Manipur (princely state)

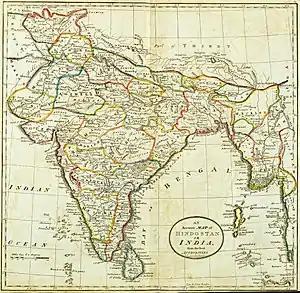
"Meckley" or "Manipur kingdom" in "Mathew Carey's" "Map of Hindostan or India" of 1814.

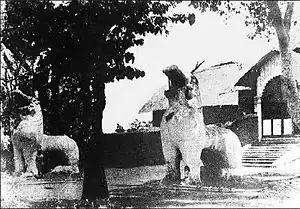
"Kangla Uttra Sanglen" at the Kangla Fort, former residence of the Meitei kings of Manipur. The two statues of "Kangla Sha" (Meitei dragon lions) standing in front of the inner gate were destroyed after the Anglo-Manipur War of 1891 but have been restored by the Manipur Government in recent years.

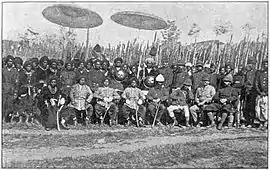
The princes of Manipur, Col. Johnstone, Thangal Major and the European officer in Kohima after relieving the fort from the siege of the Nagas, 1880

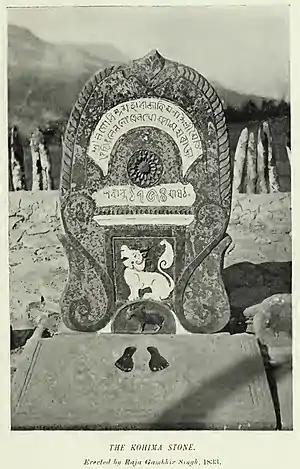
The Kohima Stone Inscription erected by Meitei King Gambhir Singh, the Maharaja of Manipur, as the testimony of Meitei Dominance of Nagaland.

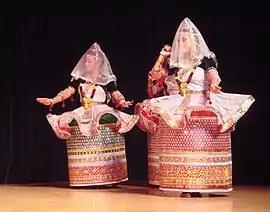
The Manipuri classical dance was developed by Meitei King Rajarshi Bhagyachandra, the Maharajah of Manipur.

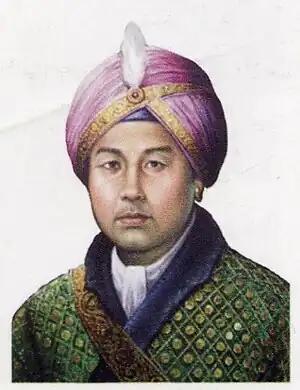
Raja Gambhir Singh (1788–1834) accepted British suzerainty in order to retrieve the kingdom from Burmese occupation

was an ancient kingdom at the India–Burma frontier. Historically, Manipur was an independent kingdom ruled by a Meitei dynasty. But it was also invaded and ruled over by Burmese kingdom at various point of time. It became a protectorate of the British East India Company from 1824, and a princely state of British Raj in 1891. The princely state bordered the Assam Province in the west and British Burma in the east, and in the 20th century covered an area of 22,327 square kilometres (8,621 sq mi) and contained 467 villages. The capital of the state was Imphal.